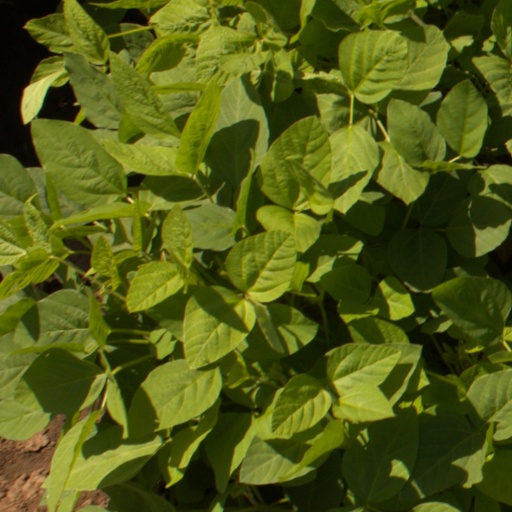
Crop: soybean